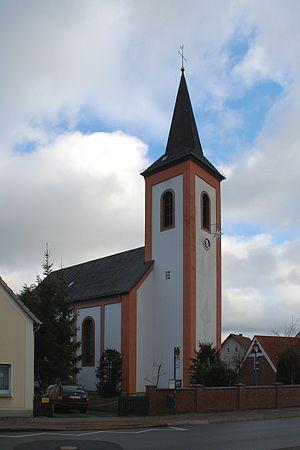
Églises réformée à Lipperode